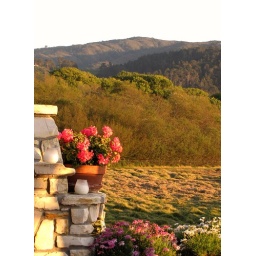
beautiful scenery..sheep in the field and the ocean in the distance...Carmel by the seaMission Ranch